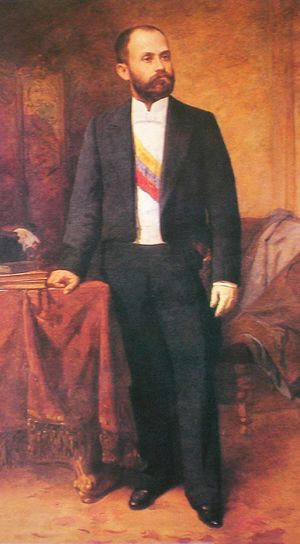
Venezuelas præsidenter / Præsidenterne og deres rækkefølge / Venezuelas præsidenter
Venezuelas præsident er både statsoverhoved og regeringschef i Venezuela. Den nuværende præsidentperiode er på seks år med en forfatningsmæssigt fastsat mulighed for at afholde nyvalg på et hvilket som helst tidspunkt i løbet af periodens sidste tre år. Den 15. februar 2009 afskaffedes en tidligere bestemmelse om at begrænse en præsidents embedstid til to perioder efter en folkeafstemning.